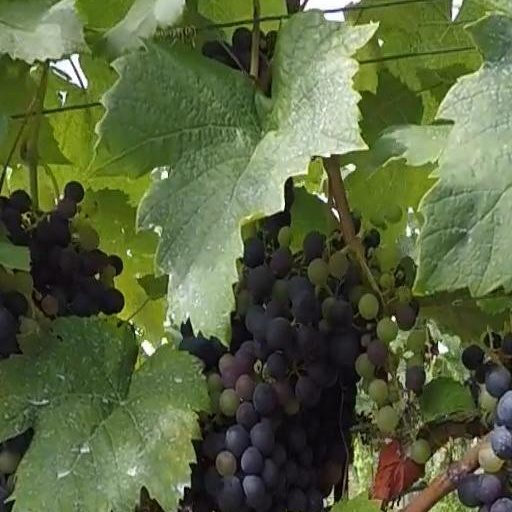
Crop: grape